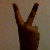
The image shows a hand gesture representing the number 2 in Indian Sign Language.